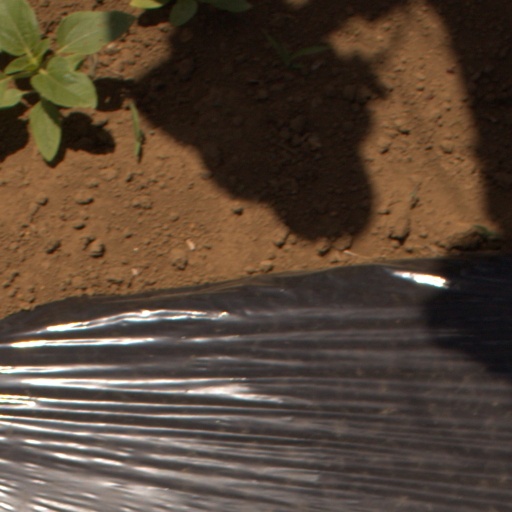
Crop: Jerusalem artichoke